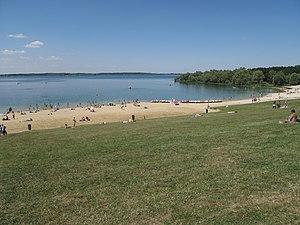
La plage du lac d'Orient à Mesnil-Saint-Père, Aube.
Mesnil-Saint-Père est une commune française située dans le département de l'Aube en région Grand Est.